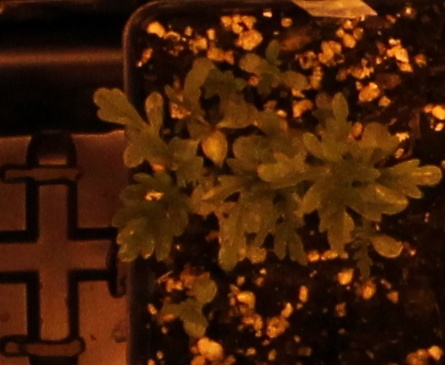
Label: Ragweed